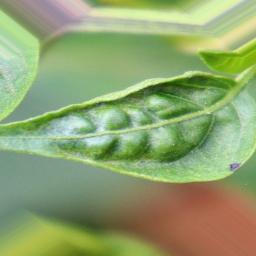
Label: mites_and_trips